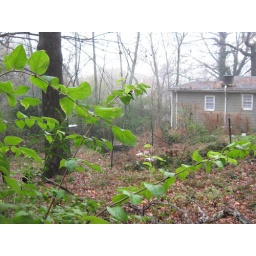
View of back of Paine house from back fence line. The white mark near the large tree is the neighbor's shed.